Marvel Super Heroes in War of the Gems

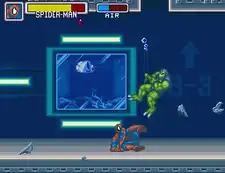
Spider-Man fights a Puck doppelganger.

The player plays each level as one of five superheroes - Captain America, Iron Man, Spider-Man, Wolverine, or Hulk - as they battle through various locations around the globe and even outer space. Each character's health bar is separate and carries over between missions - healing can only be done by picking up items in the levels or using healing items picked up during missions. When a character is defeated, they must be revived individually with the appropriate item. After investigating an area, the player may or may not be rewarded with one of the gems resulting in a restart of the entire game. Two of the Gems can be picked up during the first four missions, one is obtained after defeating Magus, and two more are randomly received in two of the four following levels. The last gem, Mind, is obtained after defeating Thanos and completing the game. Each character can select any of the obtained Gems before stages to obtain gameplay advantages: the Power Gem enables greater attack power; the Time Gem allows for faster movement; the Soul Gem doubles a character's health gauge; the Reality Gem makes extra items visible throughout the stage; and the Space Gem allows for higher jumps.